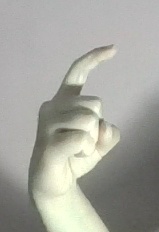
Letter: ra